Marañón River

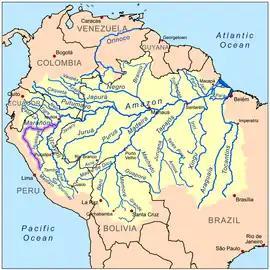
Location of the Marañón within the Amazon Basin

For most of the 18th–19th centuries and into the 20th century, the Marañón River was generally considered the source of the Amazon. Later explorations have proposed two headwaters rivers of the Marañón in the high Andes as sources of the Amazon: the Lauricocha and Nupe Rivers. The Lauricocha and Nupe unite near the village of Rondos to form from their confluence downstream the river that is called the Marañón.